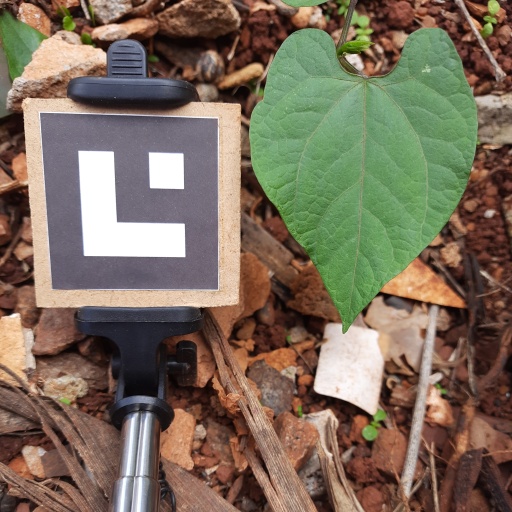
Observations: flat surface, no eating holes, under shade